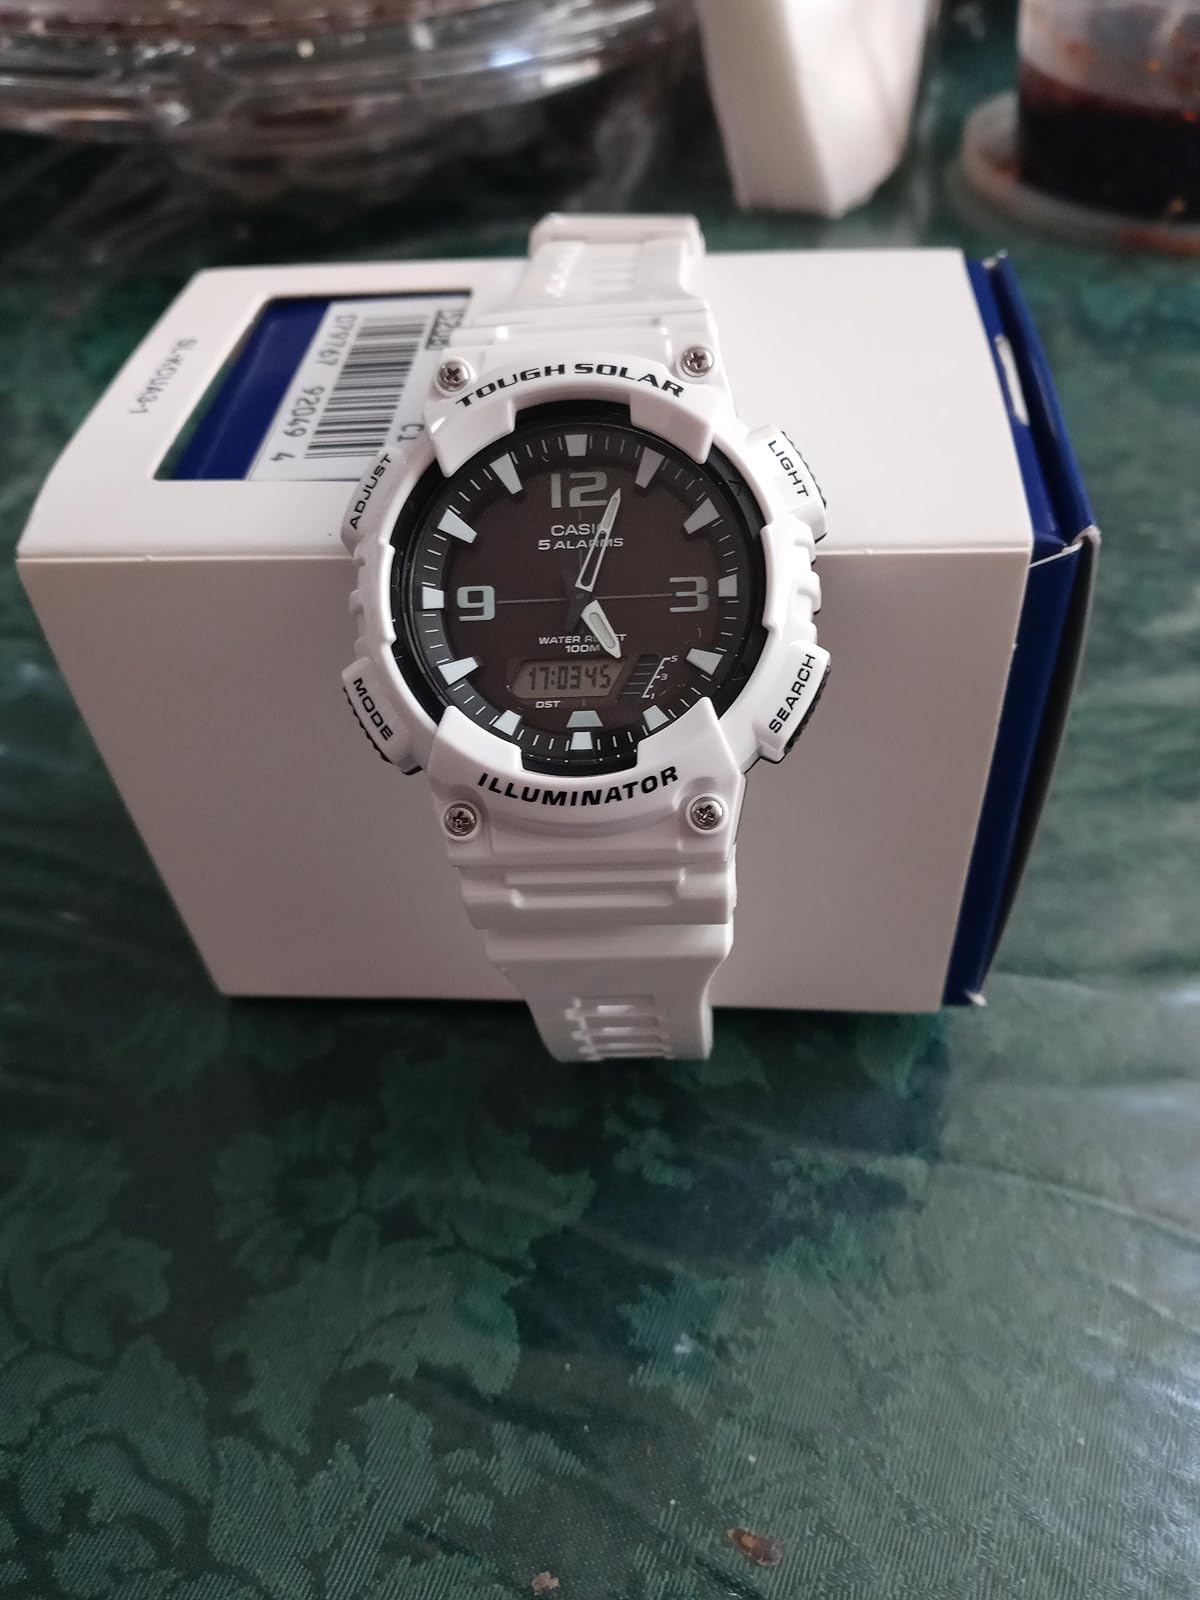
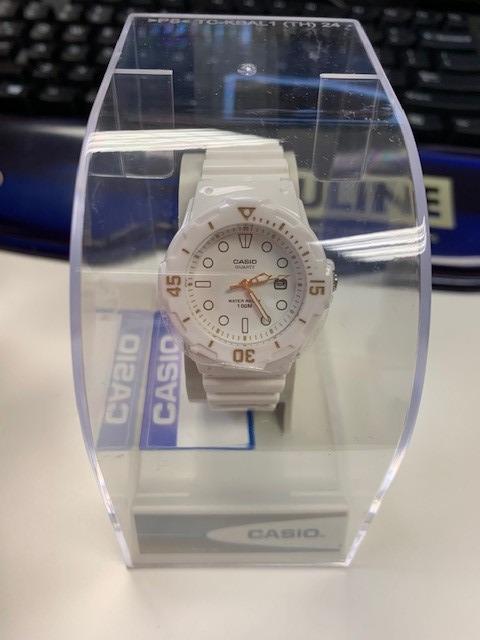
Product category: accessories_watch
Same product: no